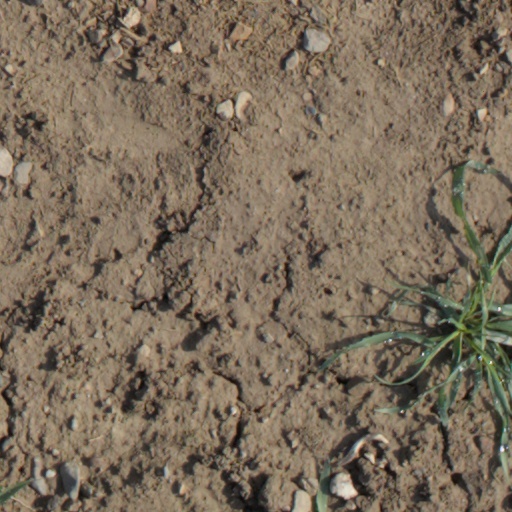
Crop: wheat